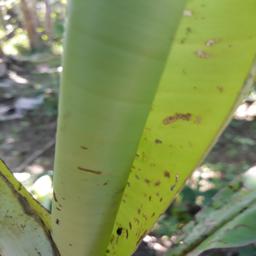
Label: BANANA APHIDS